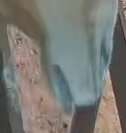
Face region: mouth_nostrils (mouth_chin_nostrils_and_profile)
Pain indicator: not_present